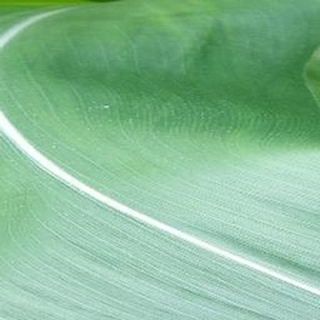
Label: healthy_corn